Climate of Sydney

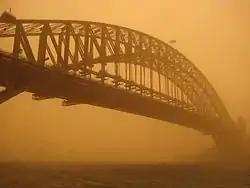
Sydney Harbour Bridge during the 2009 Australian dust storm

According to the Bureau of Meteorology, Sydney falls in the temperate climate zone with warm to hot summers and no dry season. Under the Holdridge Life Zones classification, coastal Sydney falls in the Subtropical Moist Forest zone and the inland, western suburbs in the Subtropical Dry Forest zone. According to Troll-Paffen climate classification, Sydney has a "warm-temperate subtropical" climate. Sydney's plant hardiness zone ranges from zone 11a in the east to 9b in the far west.